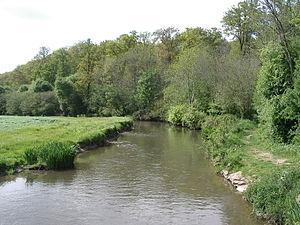
La Risle sur le territoire du Noyer-en-Ouche (France, Eure)
La Risle est une rivière de Normandie, longue de 145 kilomètres, qui s'écoule dans les départements de l'Orne et de l'Eure, considérée comme le dernier affluent de la Seine qu'elle rejoint en rive gauche au niveau de son estuaire.